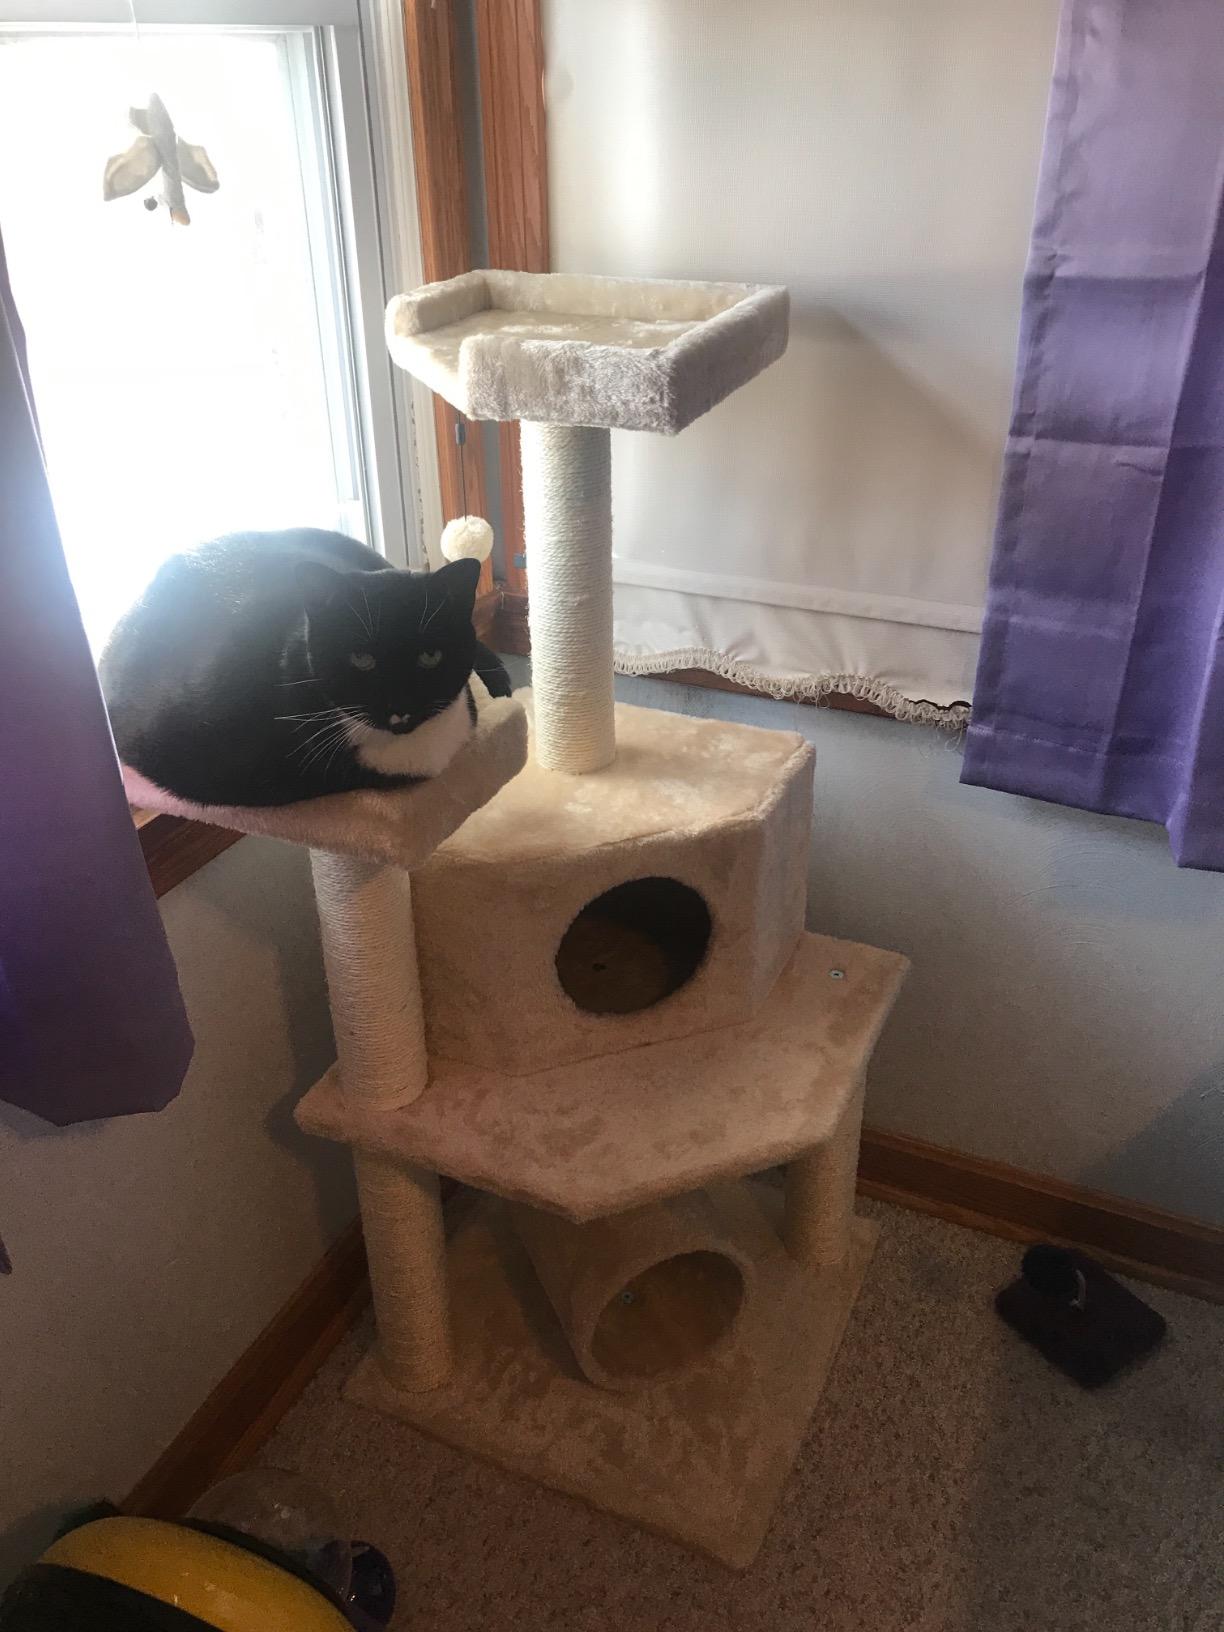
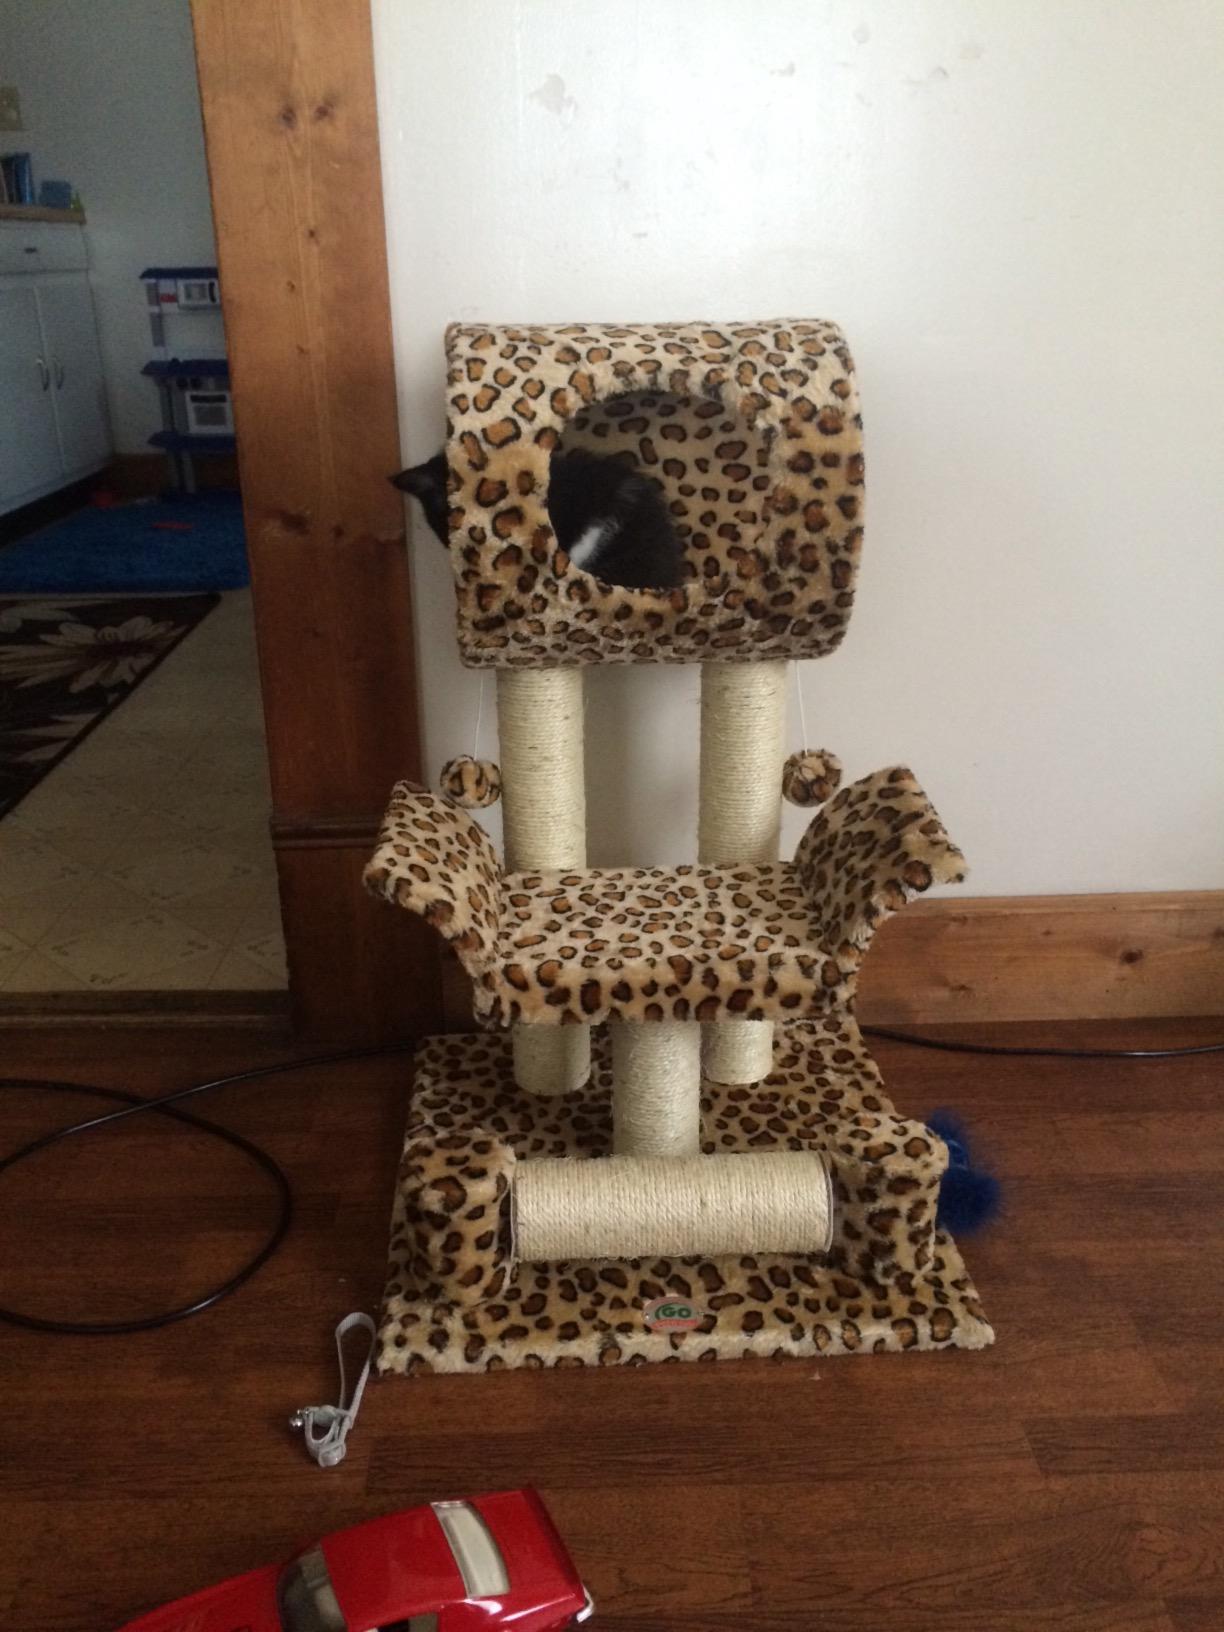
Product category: items_cat tree
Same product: no